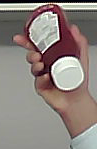
Product: heinz_ketchup